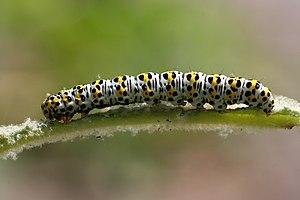
Le genre Shargacucullia regroupe des lépidoptères de la famille des Noctuidae, de la sous-famille des Cuculliinae.